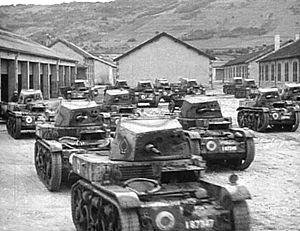
Char légers AMR 35 armés d'une mitrailleuse Hotchkiss de 13,2 mm du 4e régiment de dragons portés. Capture d'écran du film de propagande de l'Armée Américaine de 1943 Divide and Conquer (Why We Fight #3) réalisé par Frank Capra et basé en partie sur des archives des actualités de l'époque, des animations, des reconstitutions de scènes, et du matériel de propagande capturé provenant des deux bords.
Le 4ᵉ régiment de dragons, est une unité de cavalerie de l'armée française, créé sous la Révolution à partir du régiment de Conti dragons, un régiment français d'Ancien Régime et dissous le 11 juillet 2014.
La 1ʳᵉ division légère mécanique, est une unité française de blindés, créée en juillet 1935, par la transformation de la 4ᵉ division de cavalerie. Première grande unité française entièrement motorisée, elle combat en 1940 pendant la bataille de France. Encerclée en Belgique fin mai 1940, elle est reconstituée en juin. Elle est dissoute après l'armistice de 1940.
Au lendemain de l'armistice de la Première Guerre mondiale en 1918, l'Armée française était considérée comme la meilleure armée du monde.
L’arme blindée et cavalerie est une composante de l'Armée de terre française. Elle a été créée le 1ᵉʳ décembre 1942 en Afrique française du Nord, sur l'ordre du 24 novembre 1942 donné par le général d'armée Henri Giraud. Elle regroupe ainsi des unités de chars et de cavalerie de l'armée française. L’armée blindée et cavalerie a repris les traditions et les missions de la cavalerie et de l’artillerie à cheval. Son ancêtre était l’artillerie spéciale créée en 1916.